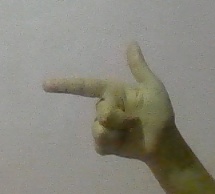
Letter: yaa